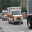
Label: ambulance